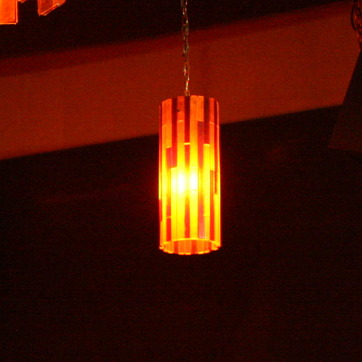
Material: plastic